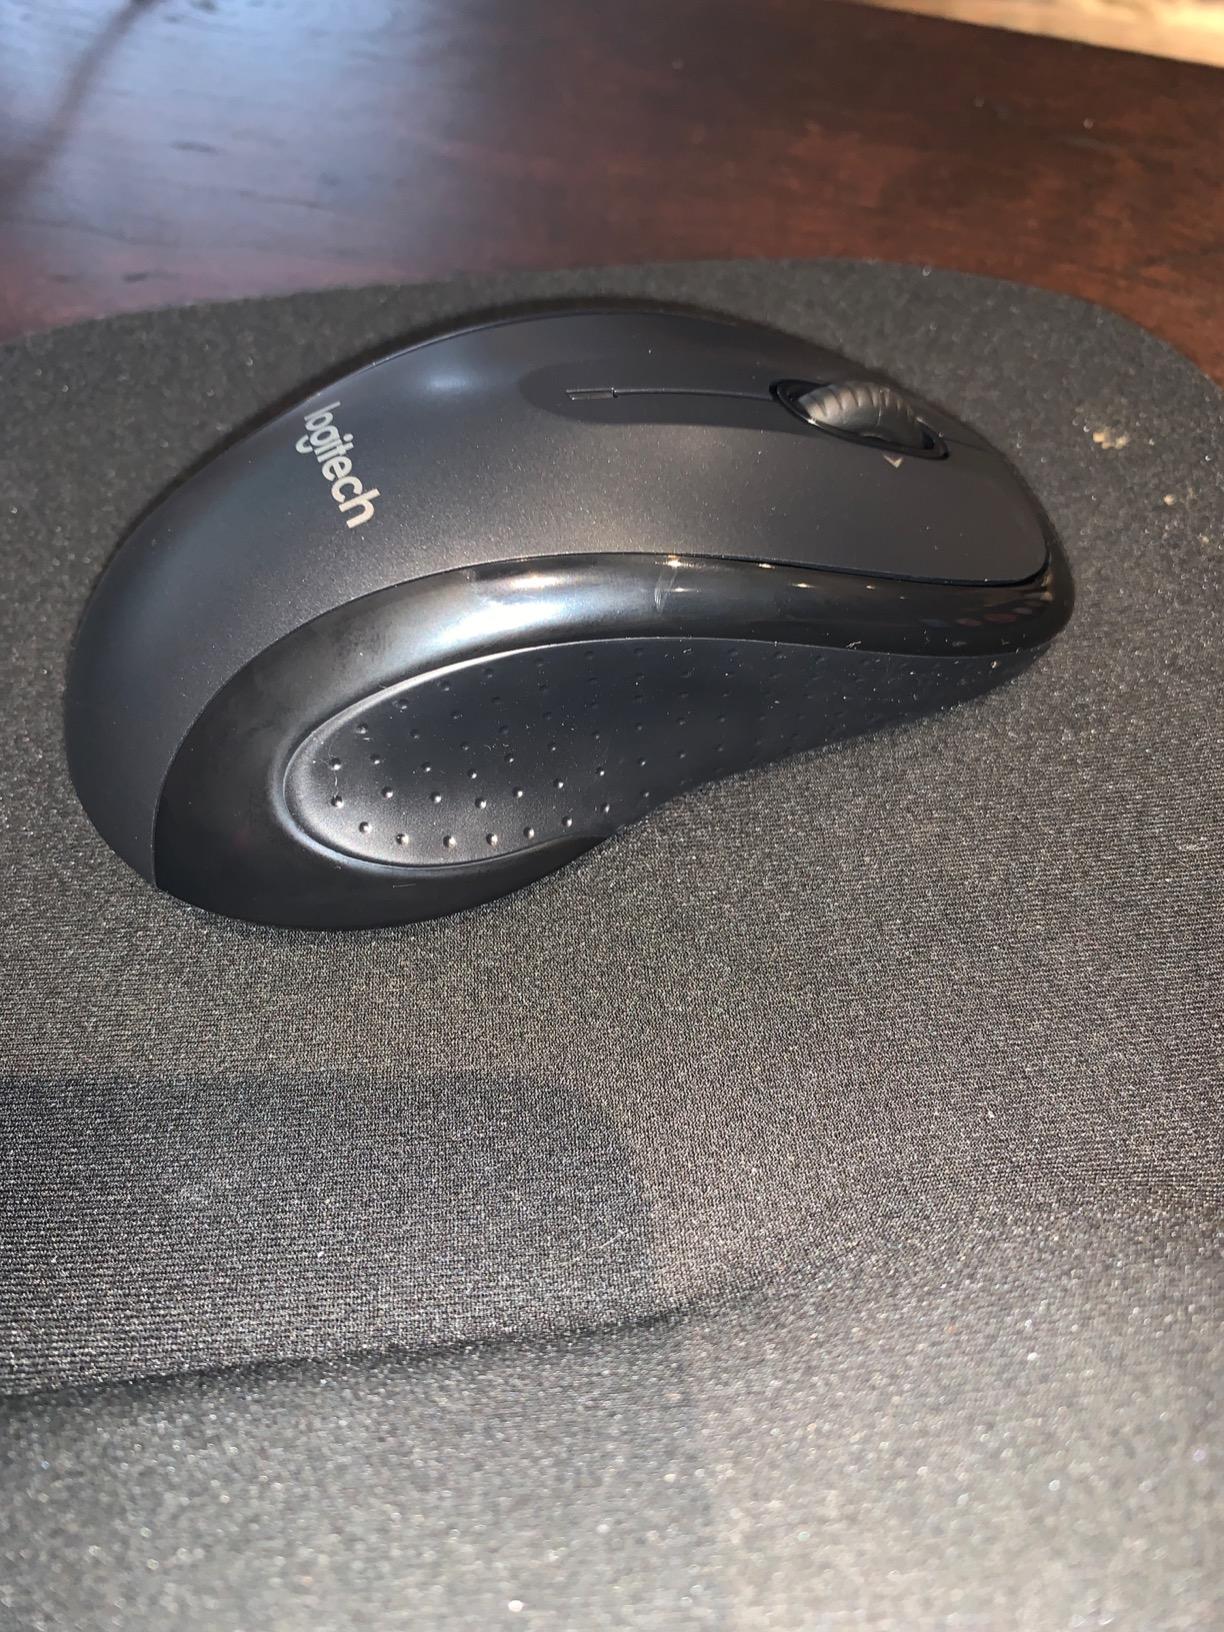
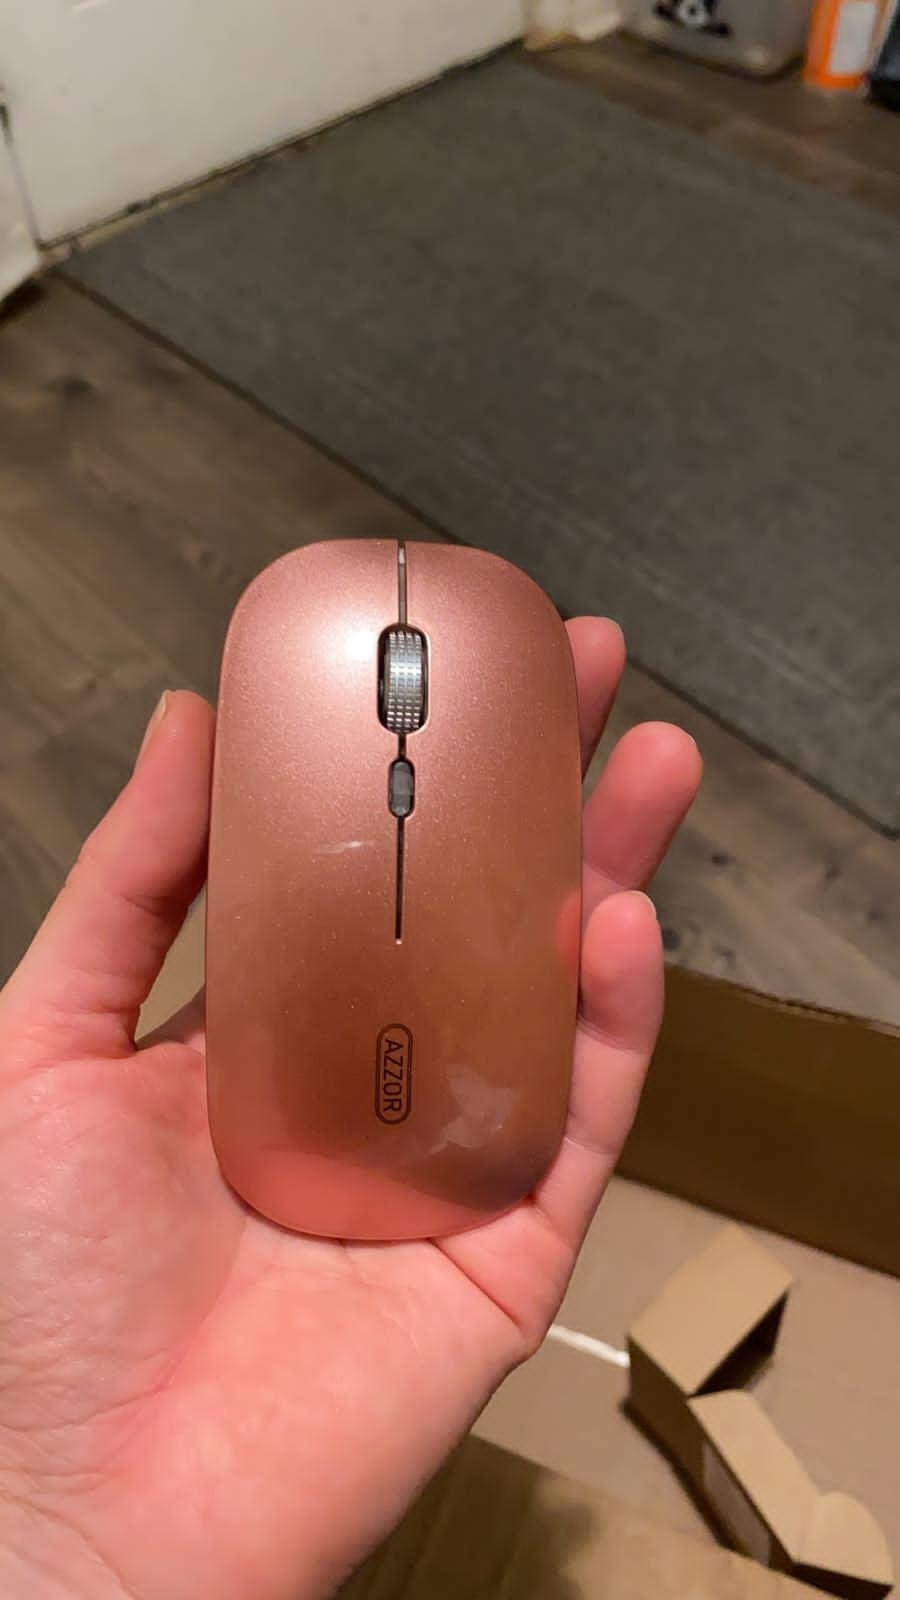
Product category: mouse
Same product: no